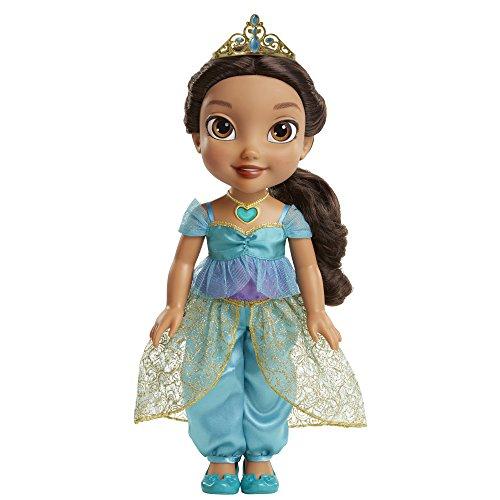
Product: Disney Princess Jasmine Doll Sing & Shimmer Toddler Doll, Princess Jasmine Sings “A Whole New World” When You Press Her Jeweled Necklace [Amazon Exclusive]
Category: Toys & Games | Dolls & Accessories | Dolls
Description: Princess Jasmine sings "A Whole New World" when you press her jeweled necklace.
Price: $29.99
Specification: ProductDimensions:6.8x5.5x14inches|ItemWeight:1.45pounds|ShippingWeight:1.45pounds(Viewshippingratesandpolicies)|ASIN:B07D9ZR3KY|Itemmodelnumber:97259|Manufacturerrecommendedage:36months-6years|Batteries:2AAAbatteriesrequired.(included)